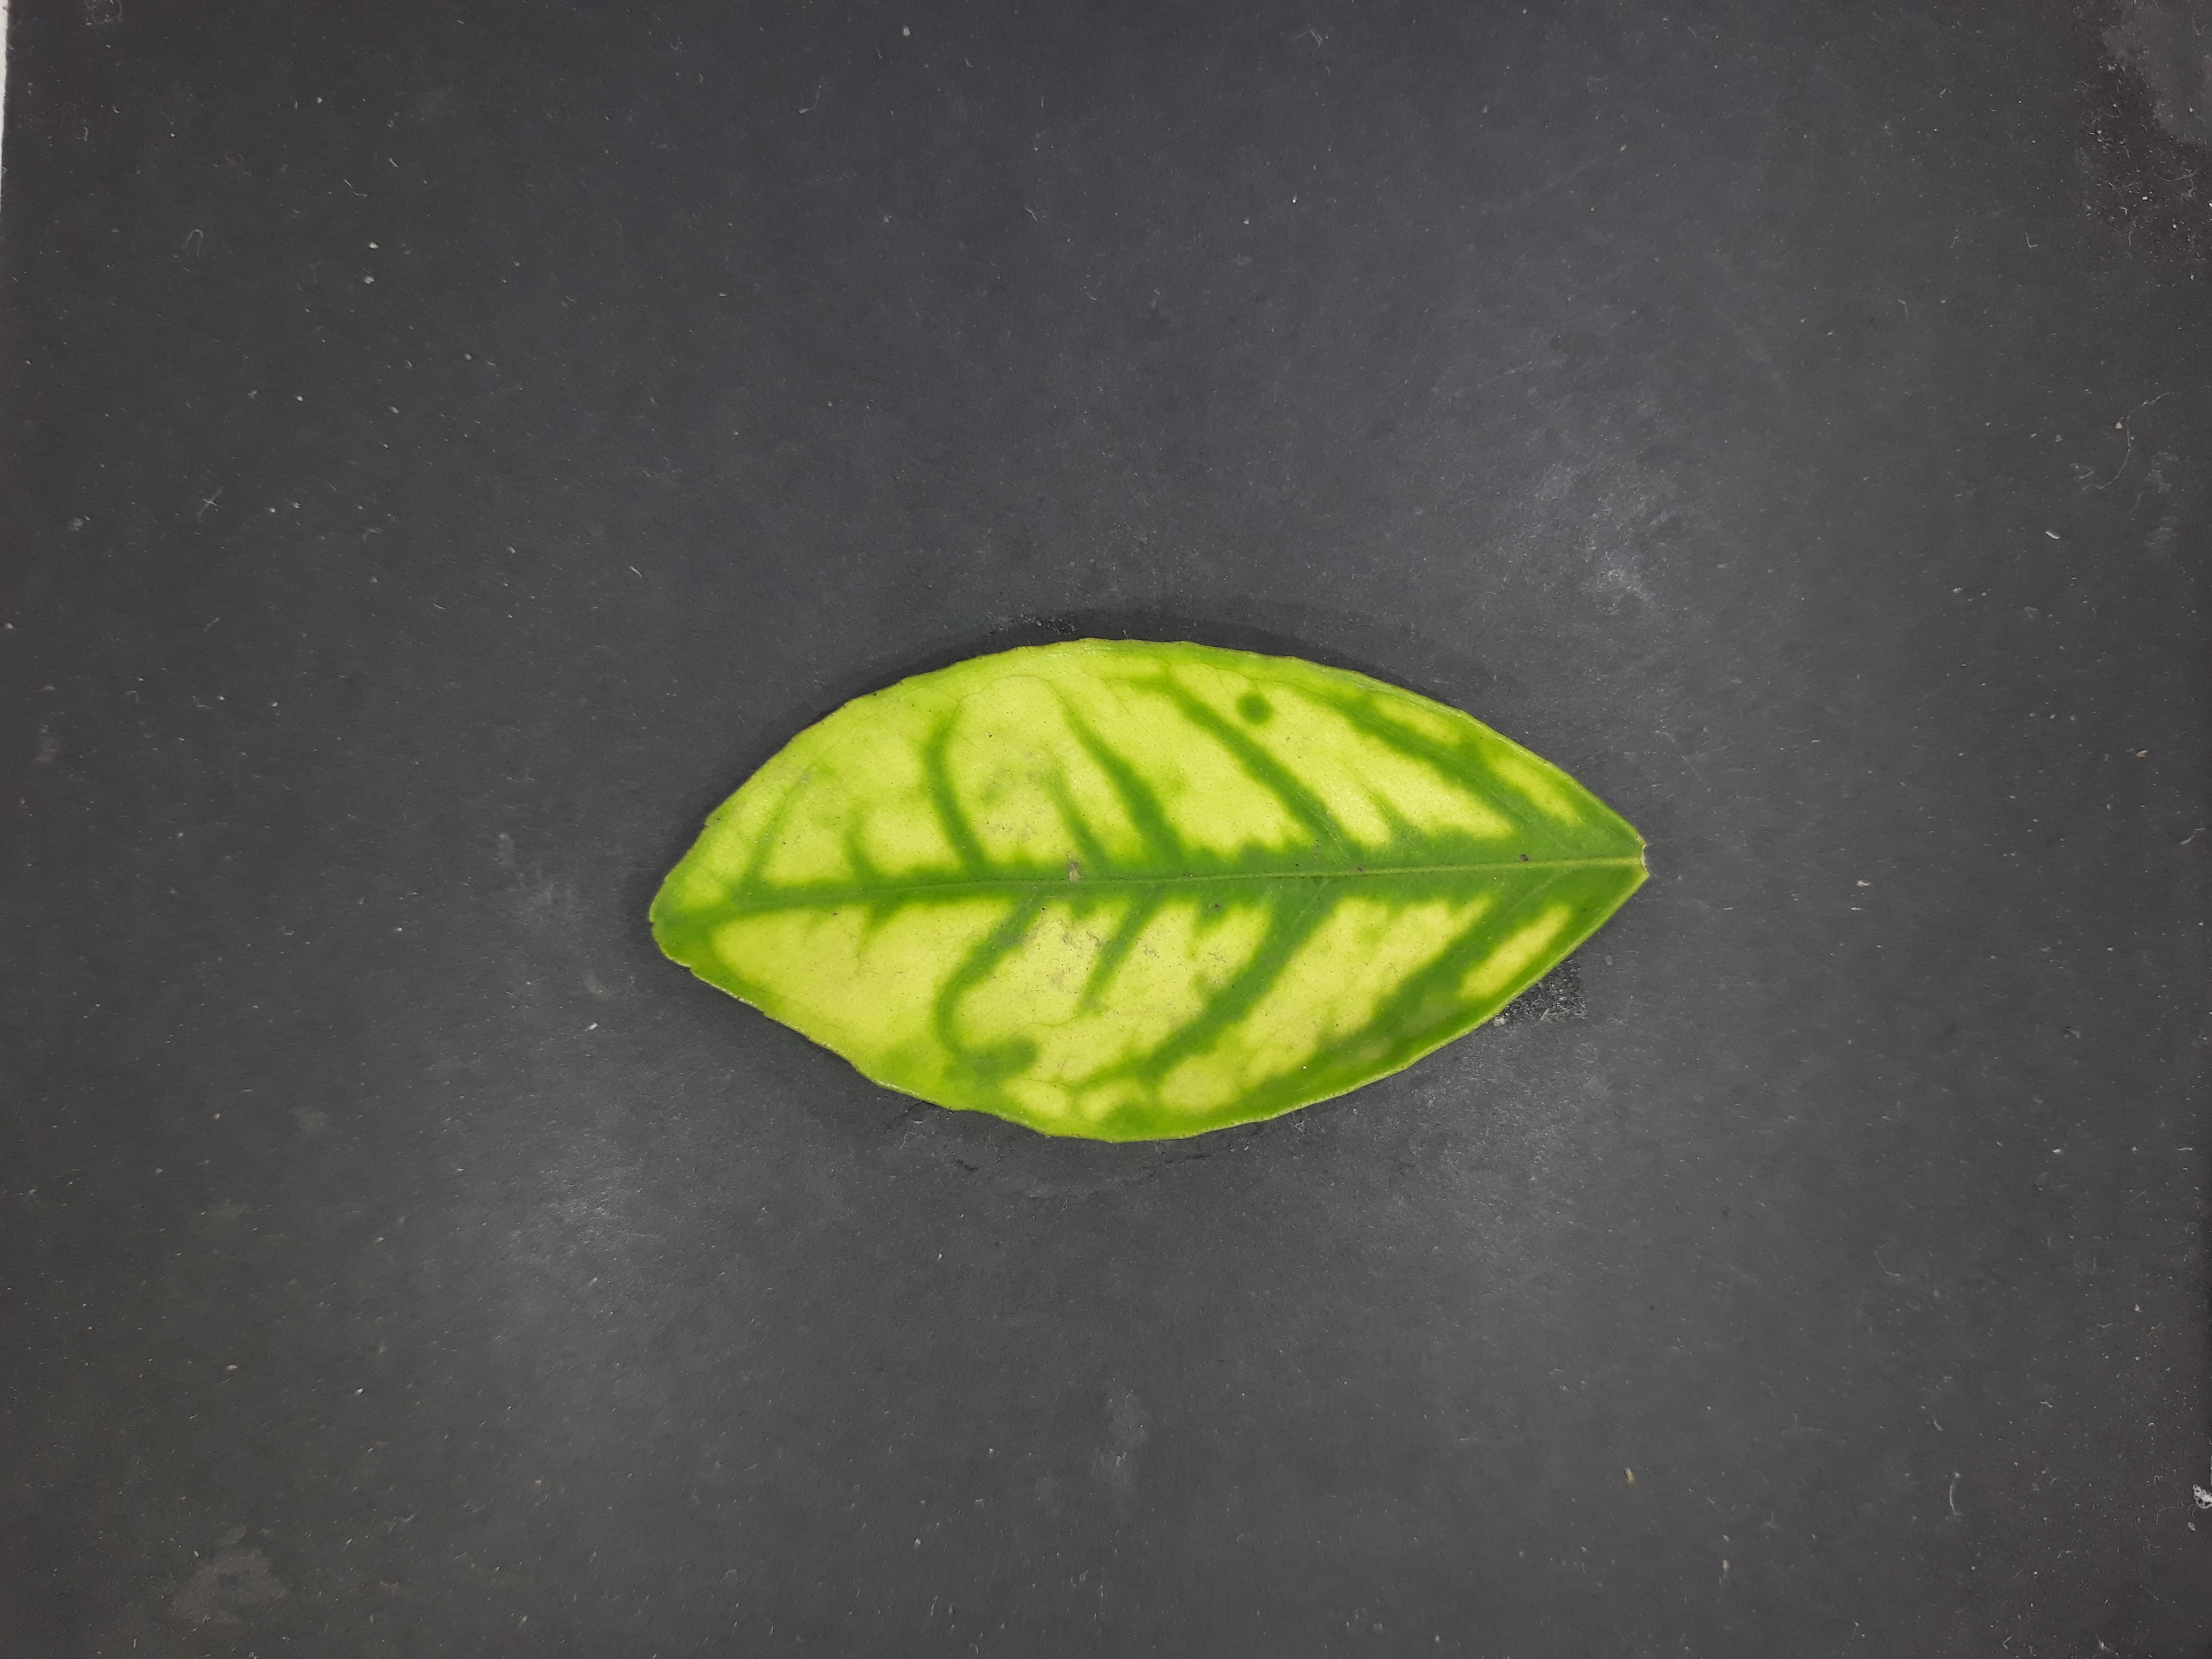
Label: Zinc deficiency (Zn)